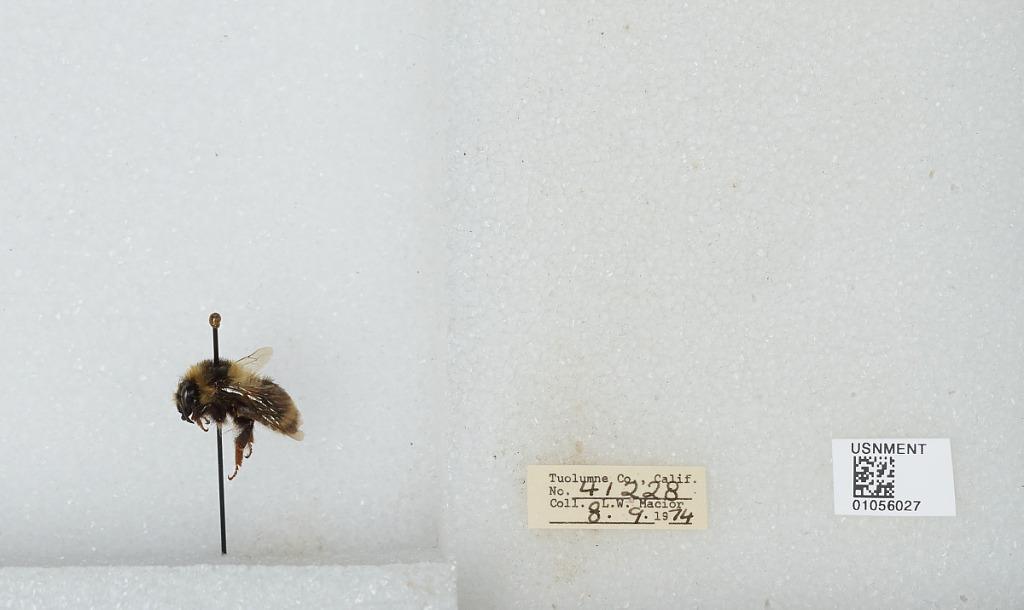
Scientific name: Bombus bifarius nearcticus
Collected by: L. Macior
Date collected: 1974-8-9
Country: United States
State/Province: California
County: Tuolumne
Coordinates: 38.02, -119.93